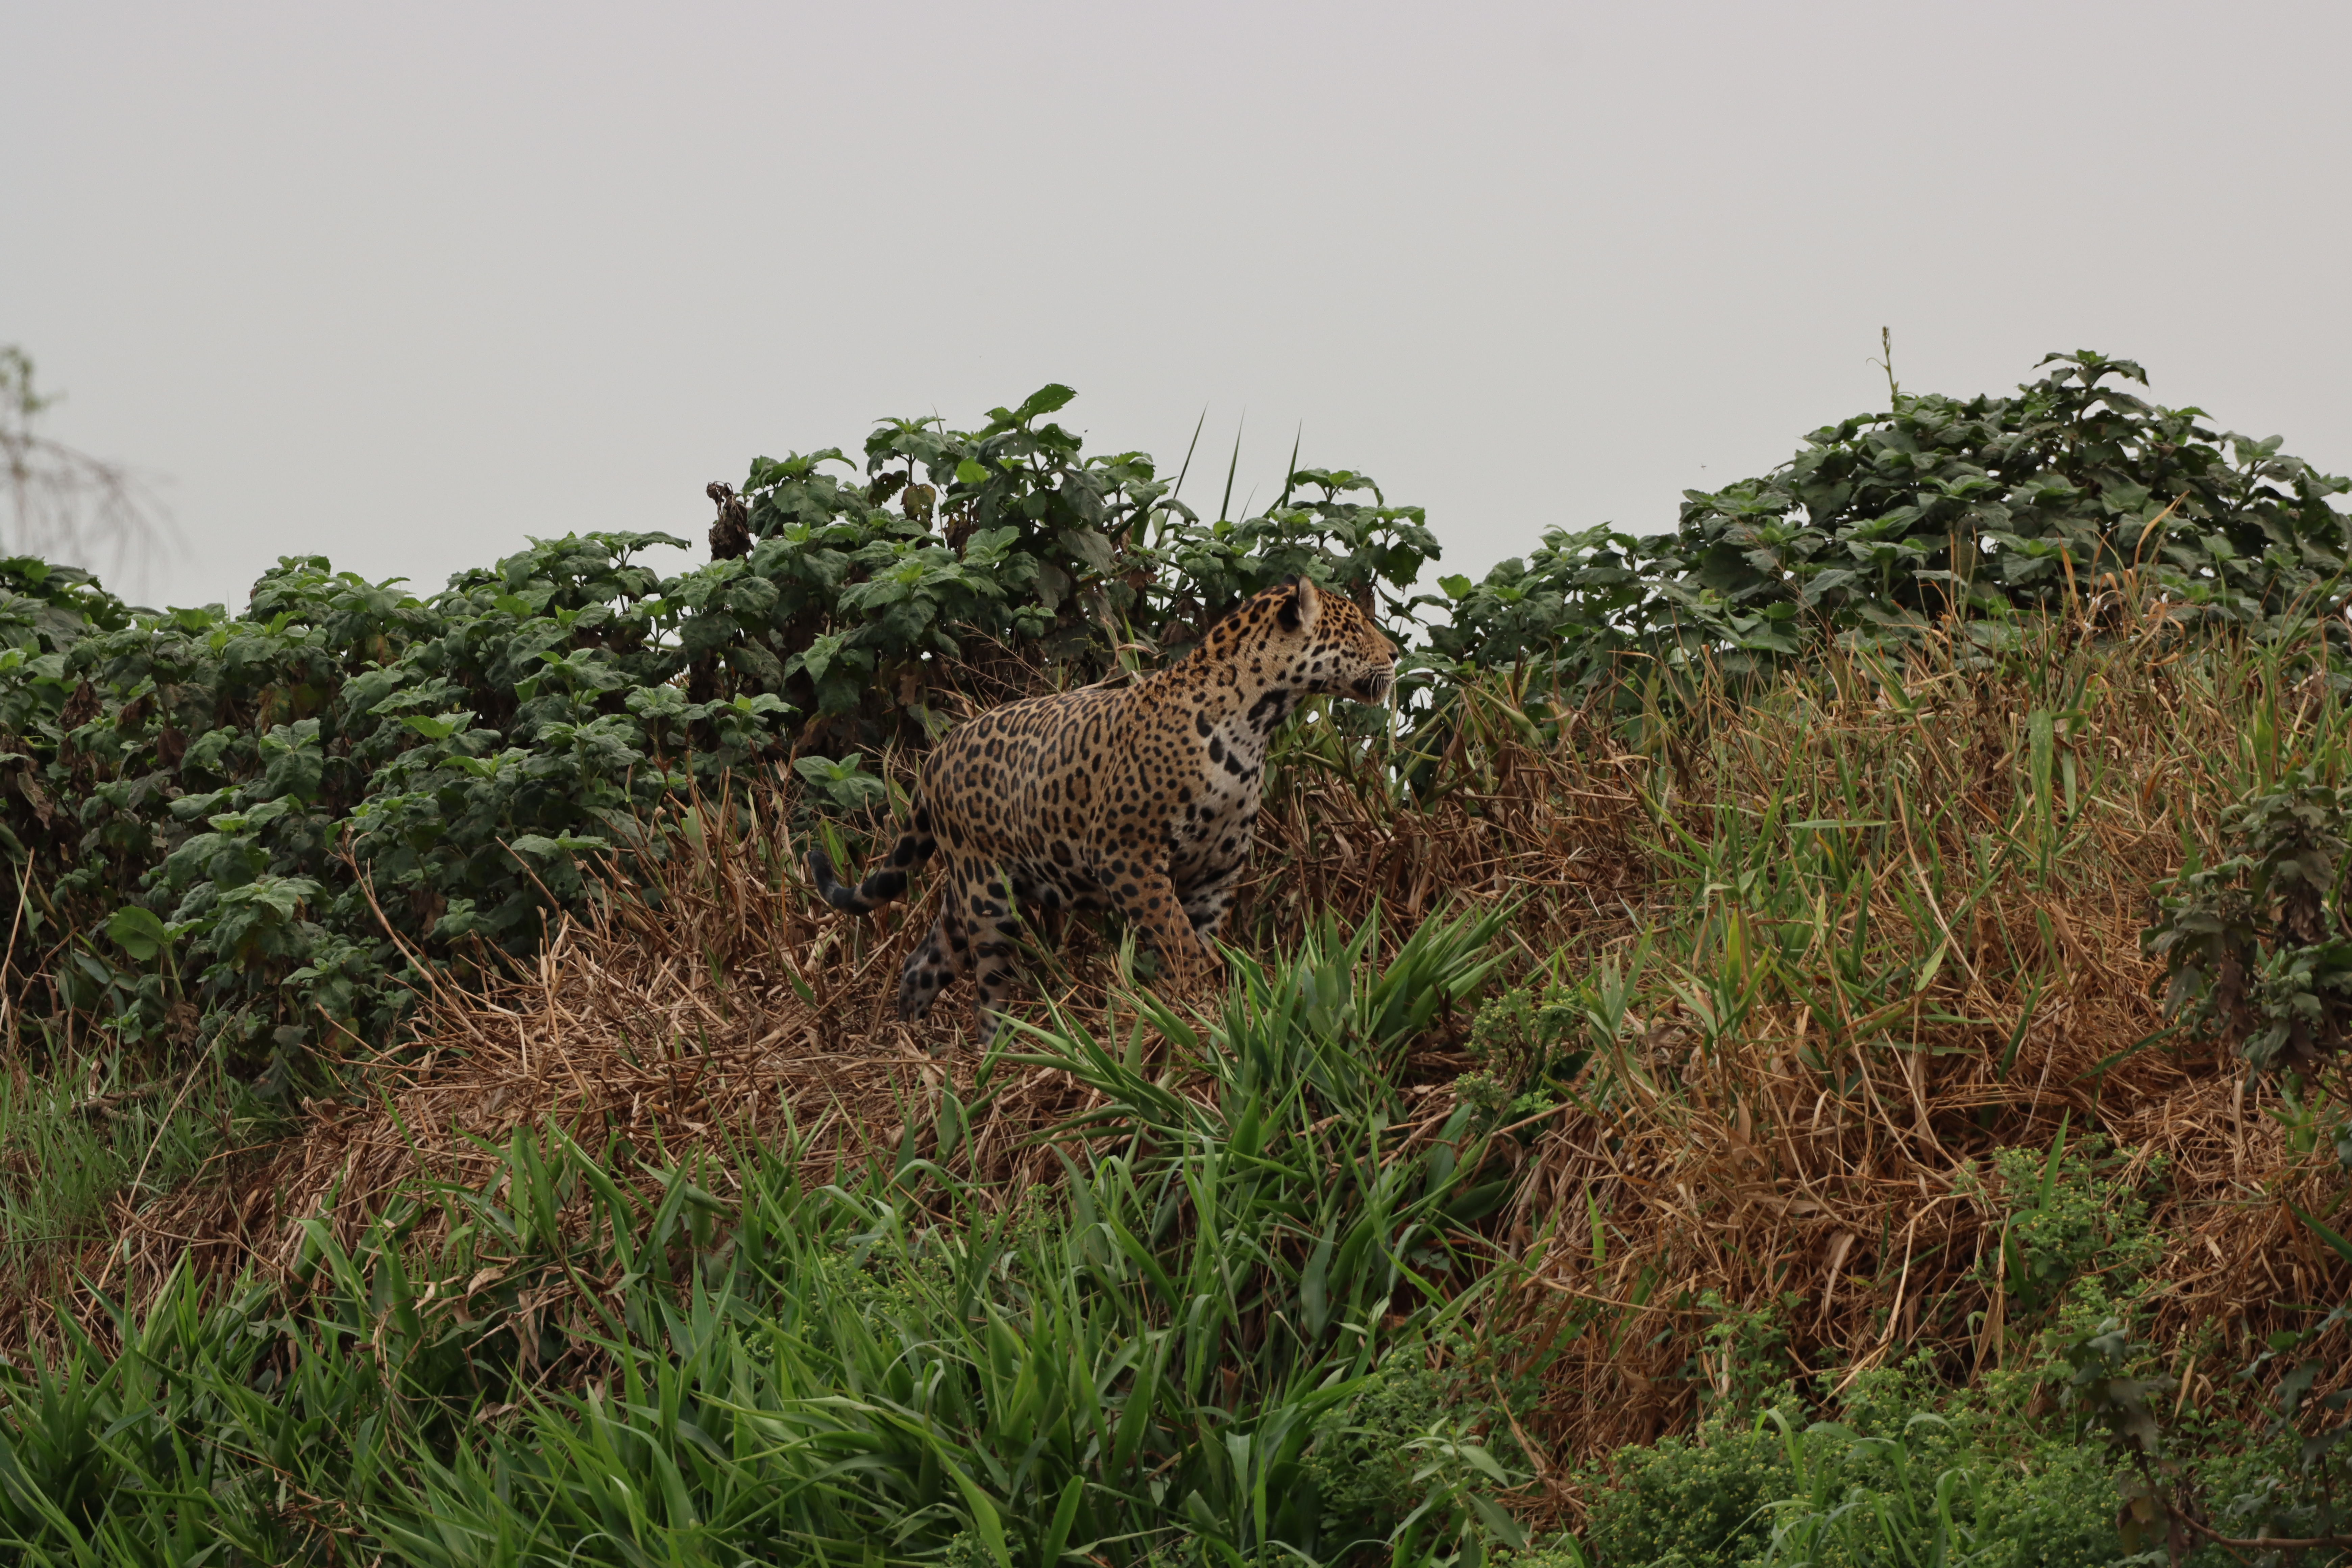
Jaguar: Solar